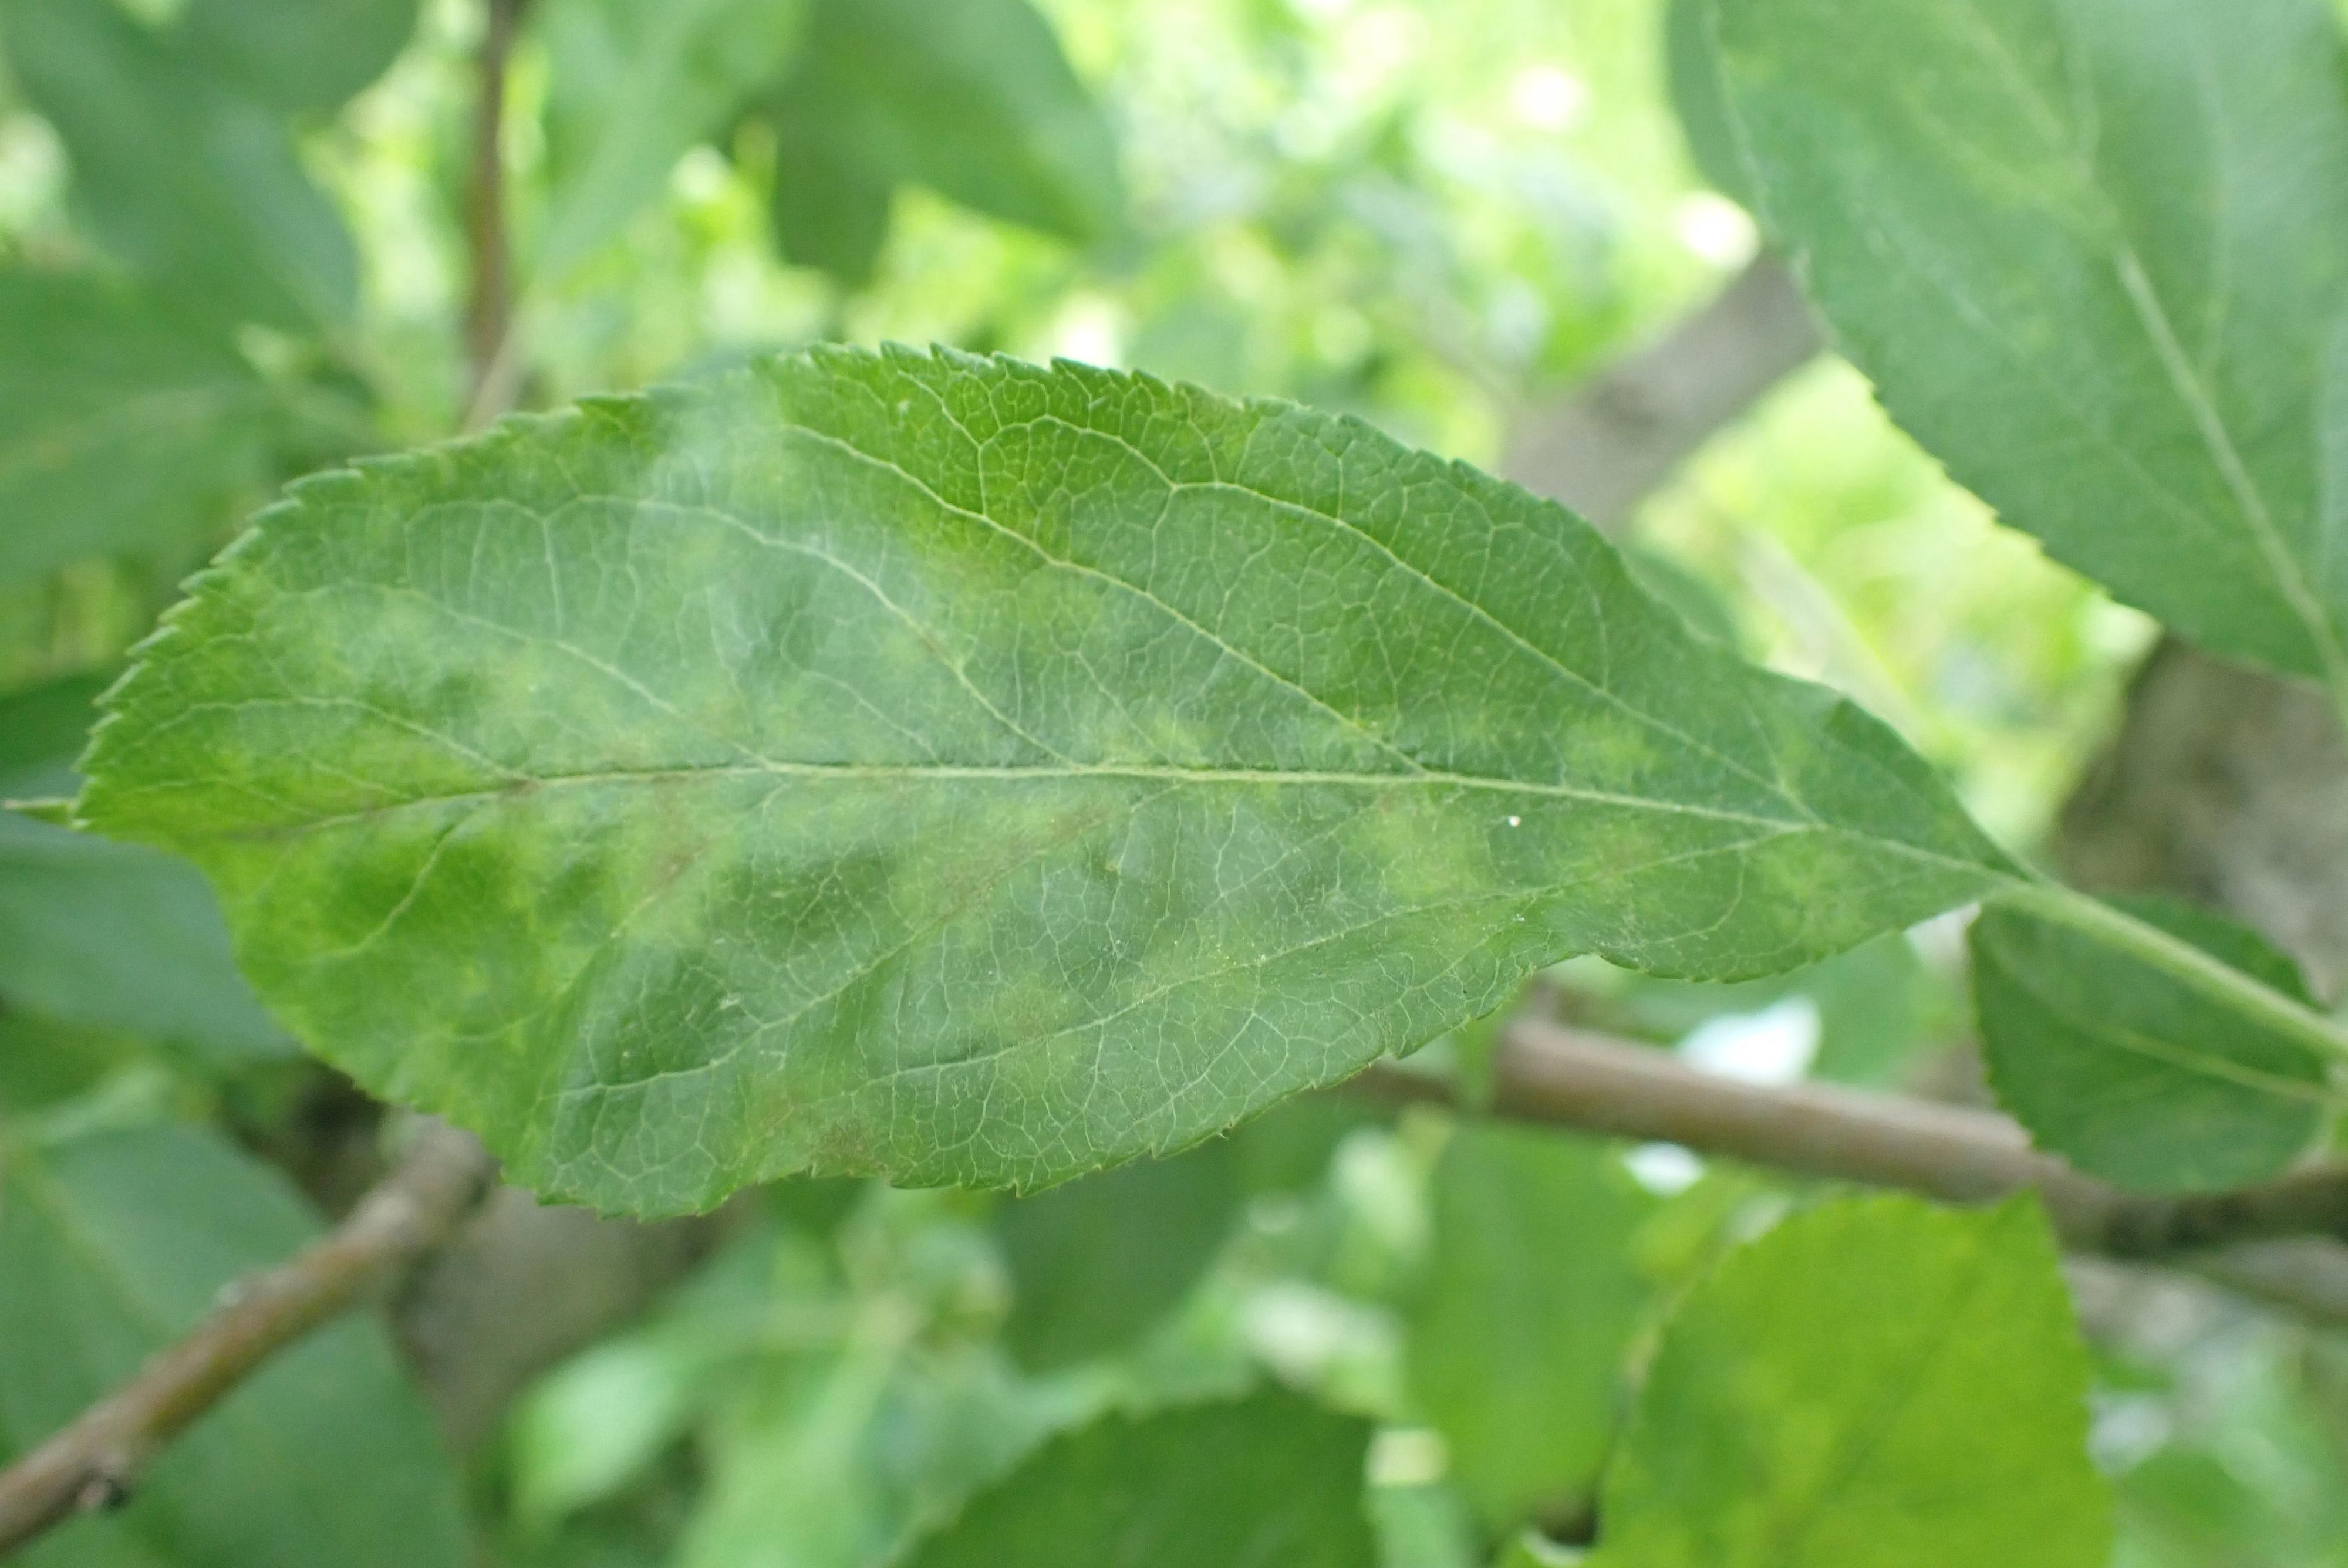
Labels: scab